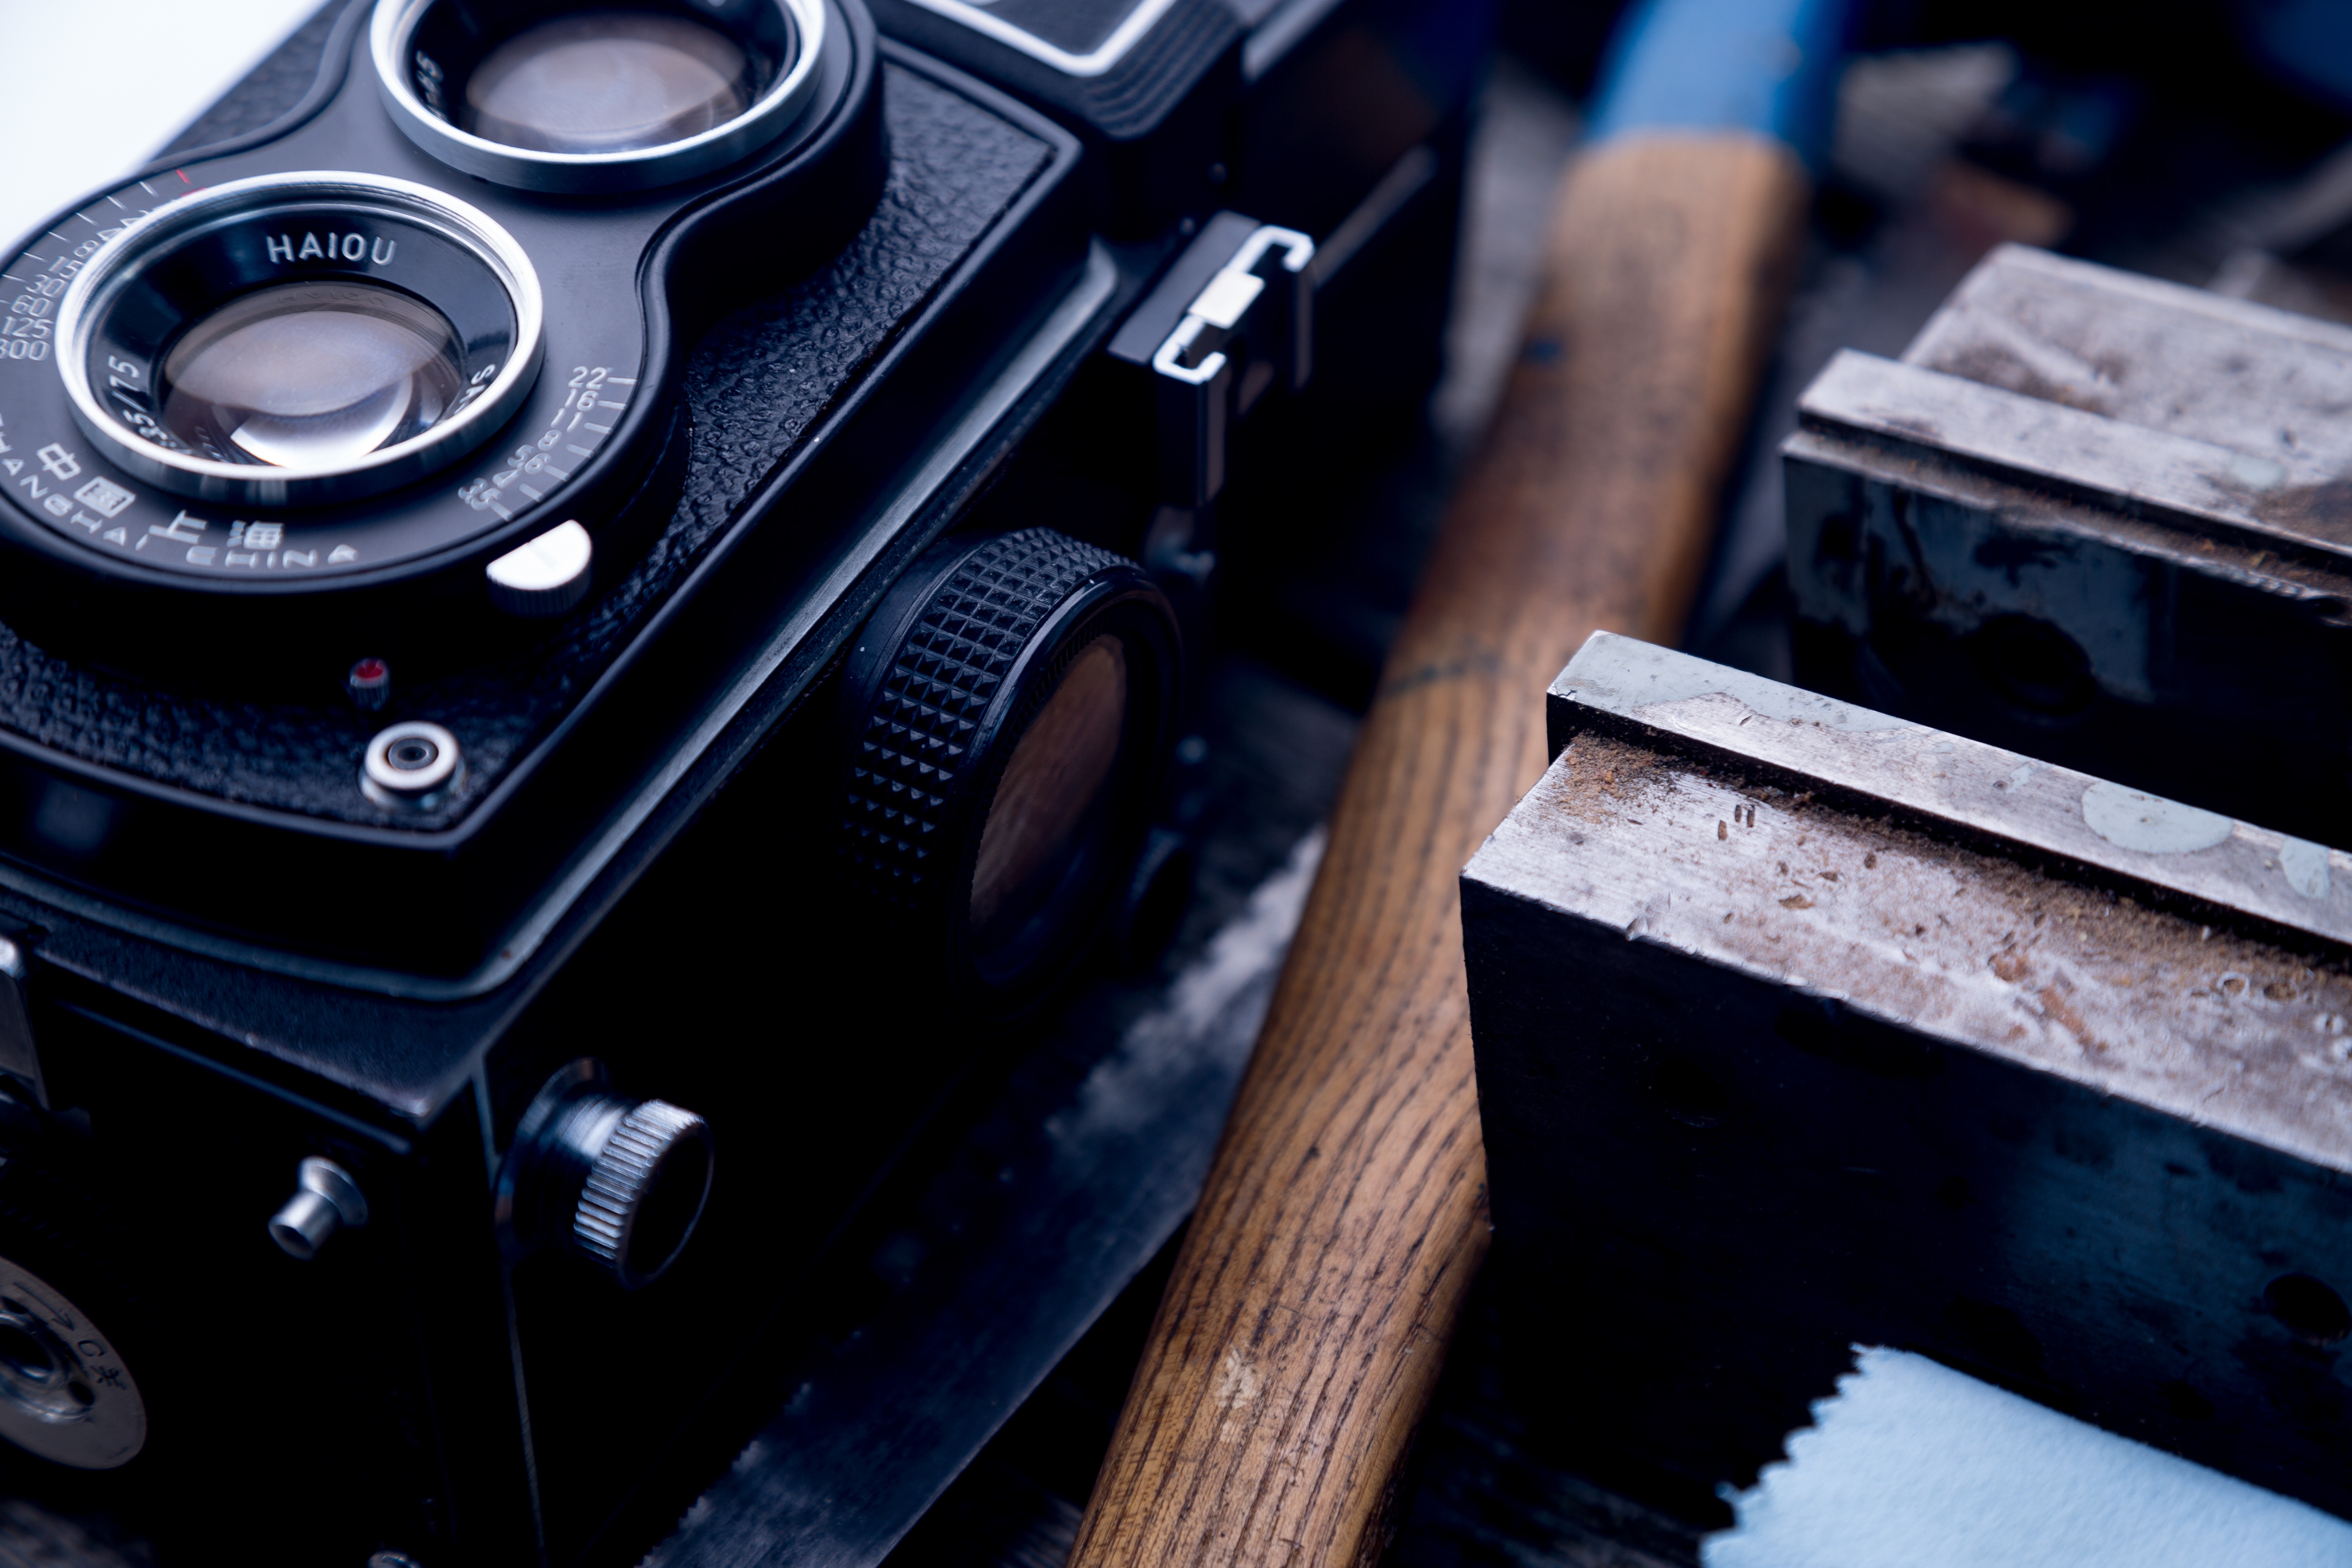
black and white, camera, photography, photographer, antique, wheel, old, photo, analog, reflection, nostalgia, blue, close, reflex camera, digital camera, engine, voigtlander, lenses, retro look, photo camera, rangefinder camera, inner workings, digital slr, roll film, single lens reflex camera, cameras optics